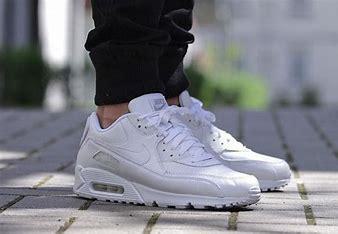
Brand: Nike
Model: Air Max 90 Leather